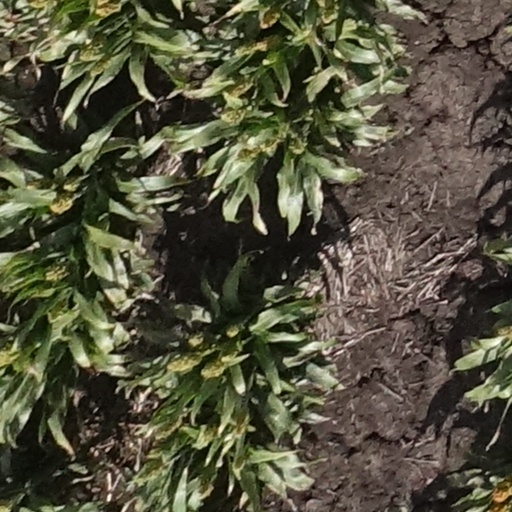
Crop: sorghum